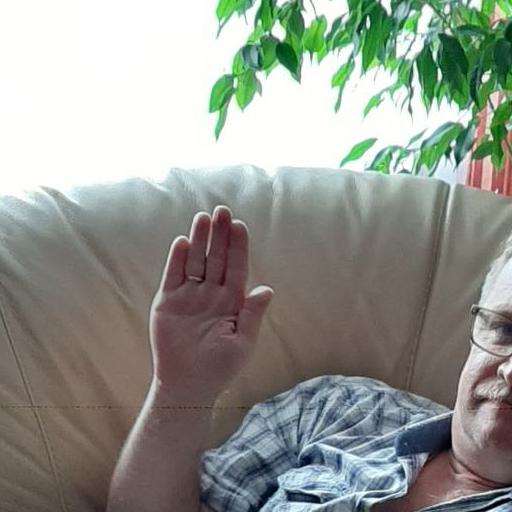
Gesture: stop